Paris

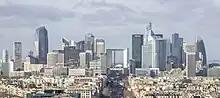
La Défense, the largest dedicated business district in Europe, located to the west of Paris

The security of Paris is mainly the responsibility of the Prefecture of Police of Paris, a subdivision of the Ministry of the Interior. It supervises the units of the National Police who patrol the city and the three neighbouring departments. It is also responsible for providing emergency services, including the Paris Fire Brigade. Its headquarters is on Place Louis Lépine on the Île de la Cité.